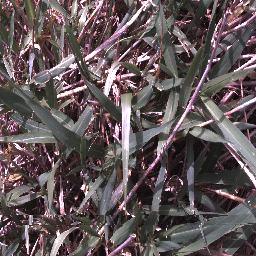
Label: negative